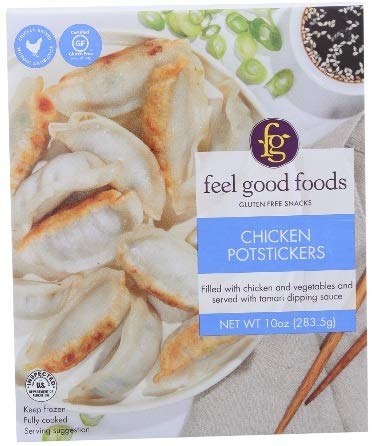
Item Name: Feel Good Foods Chicken Potstickers, 10 Ounce -- 9 per case.
Value: 9.0
Unit: Ounce

Price: 133.24